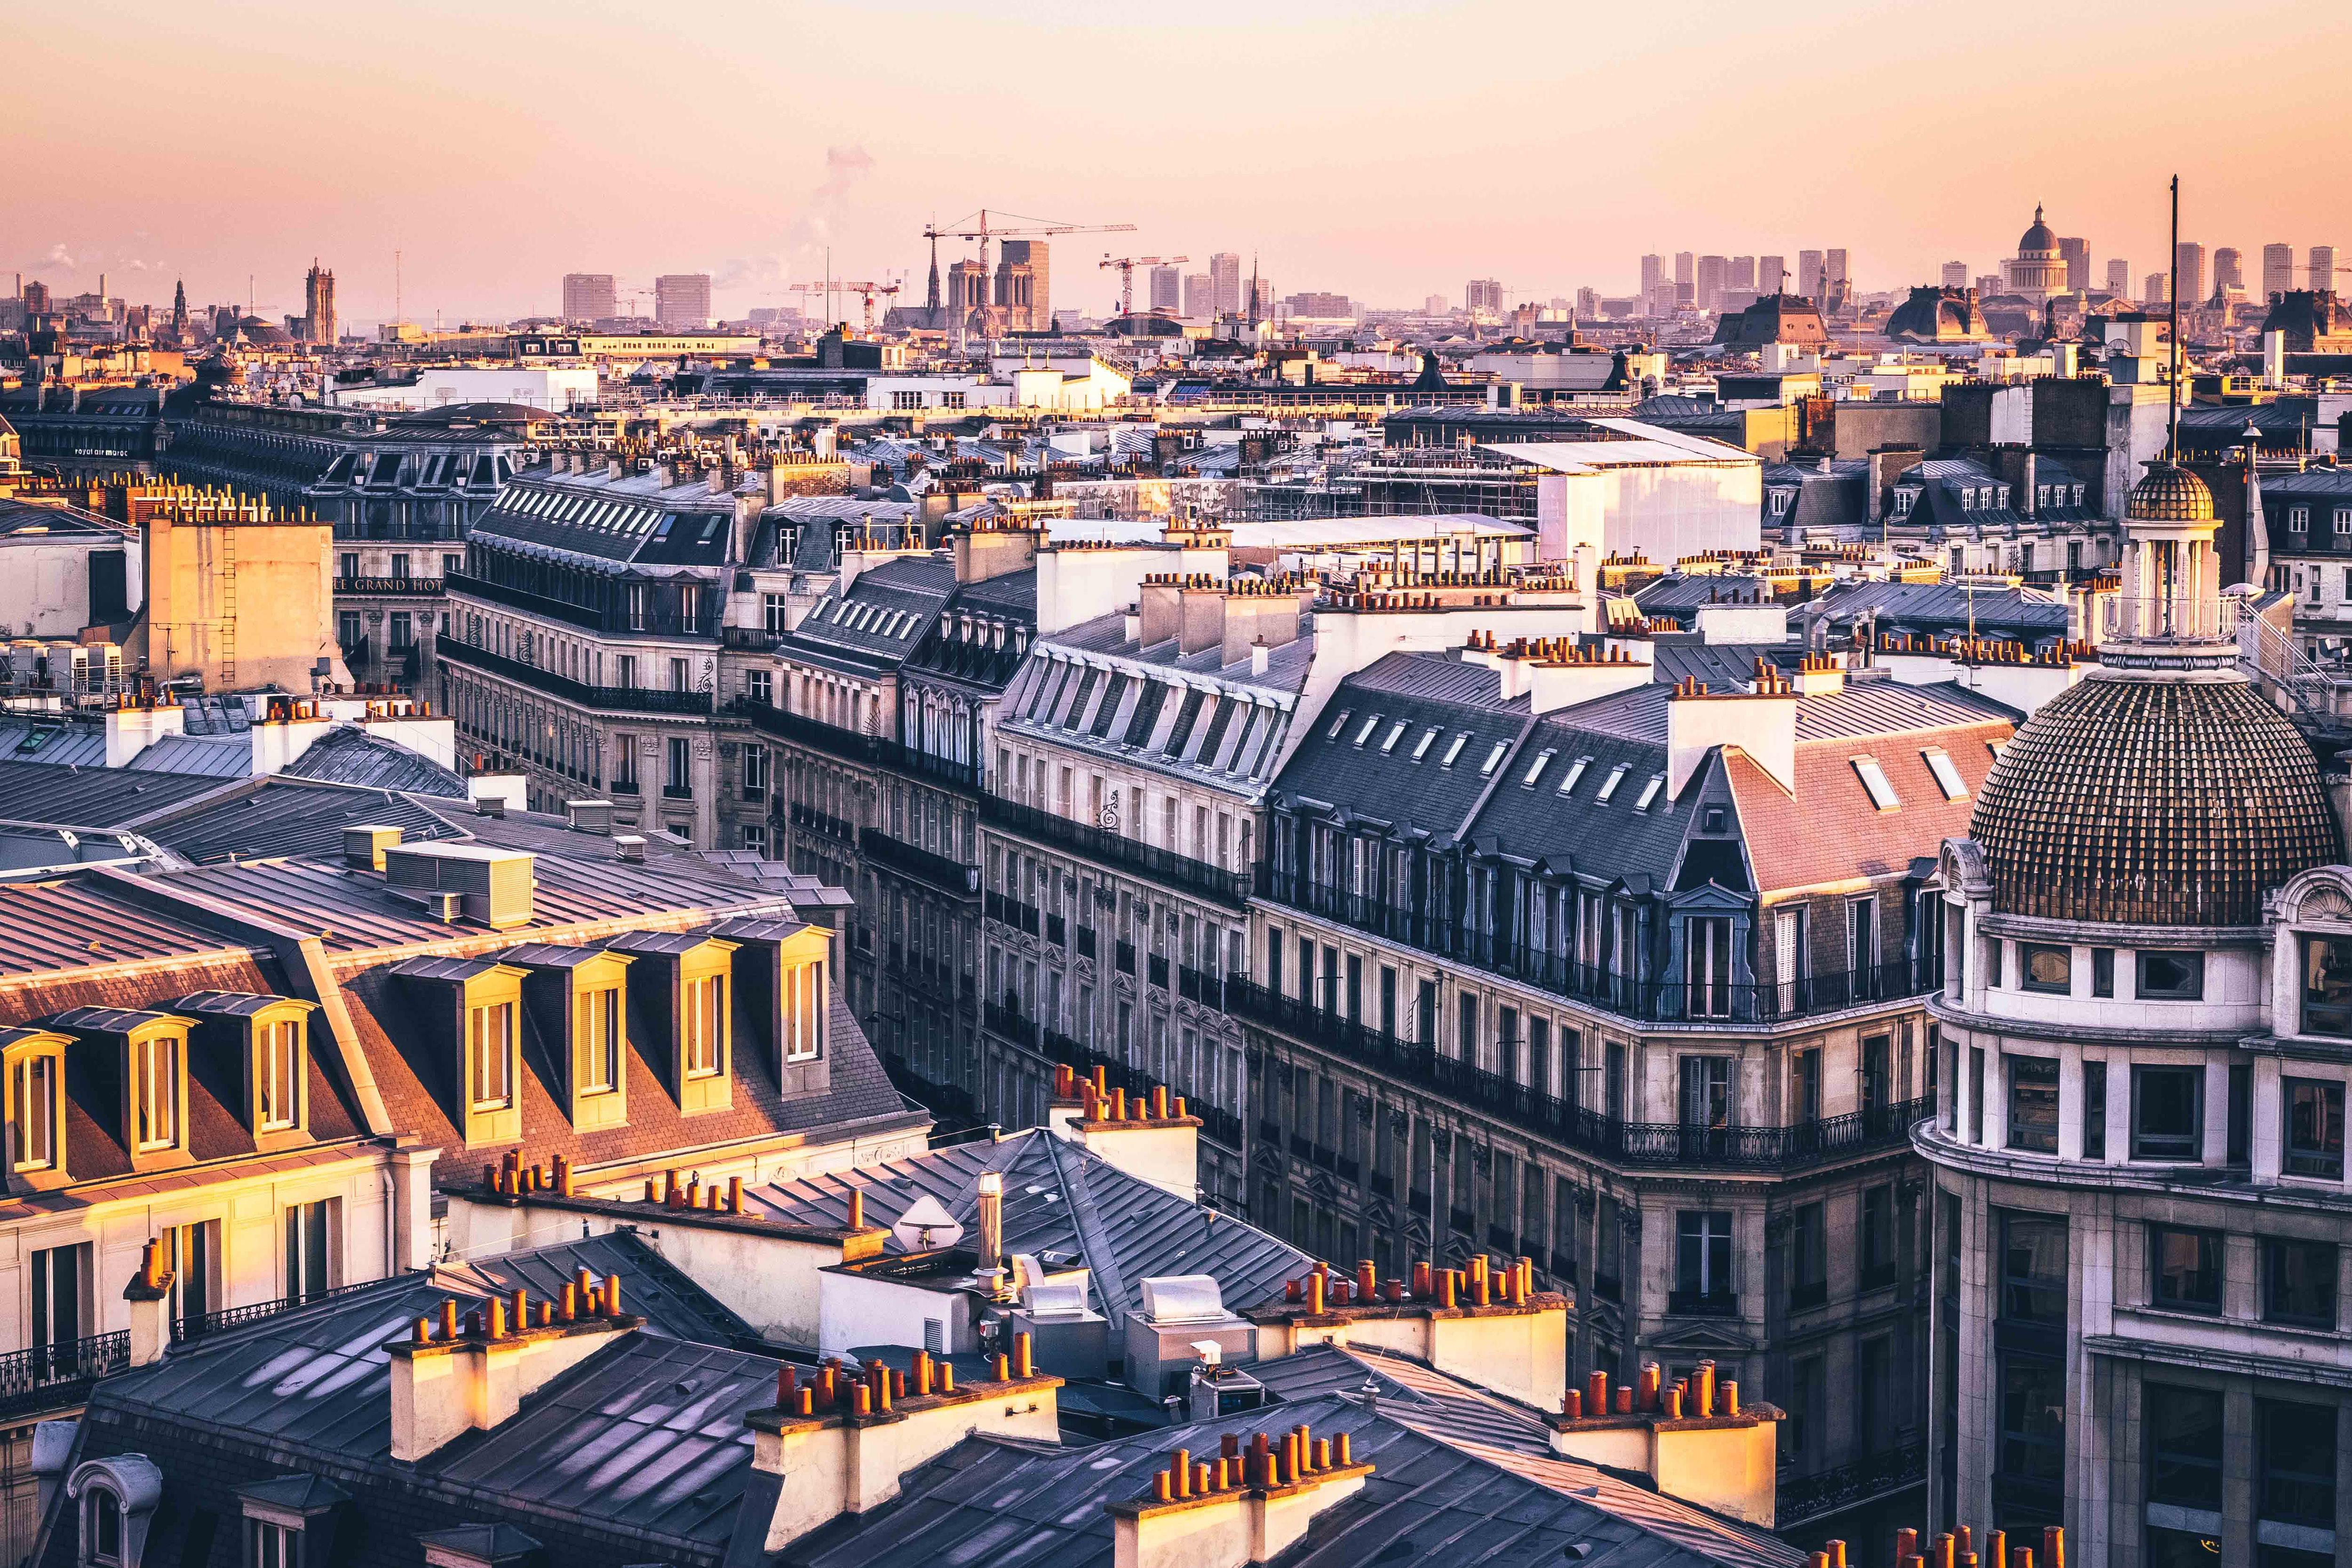
urban area, city, cityscape, metropolitan area, metropolis, roof, town, human settlement, sky, landmark, building, architecture, residential area, daytime, morning, neighbourhood, suburb, skyline, downtown, evening, sunlight, house, real estate, urban design, landscape, mixed use, horizon, cloud, aerial photography, tower, dusk, tower block, street, apartment, world, tourism